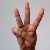
The image shows a hand gesture representing the letter 'W' in Indian Sign Language.